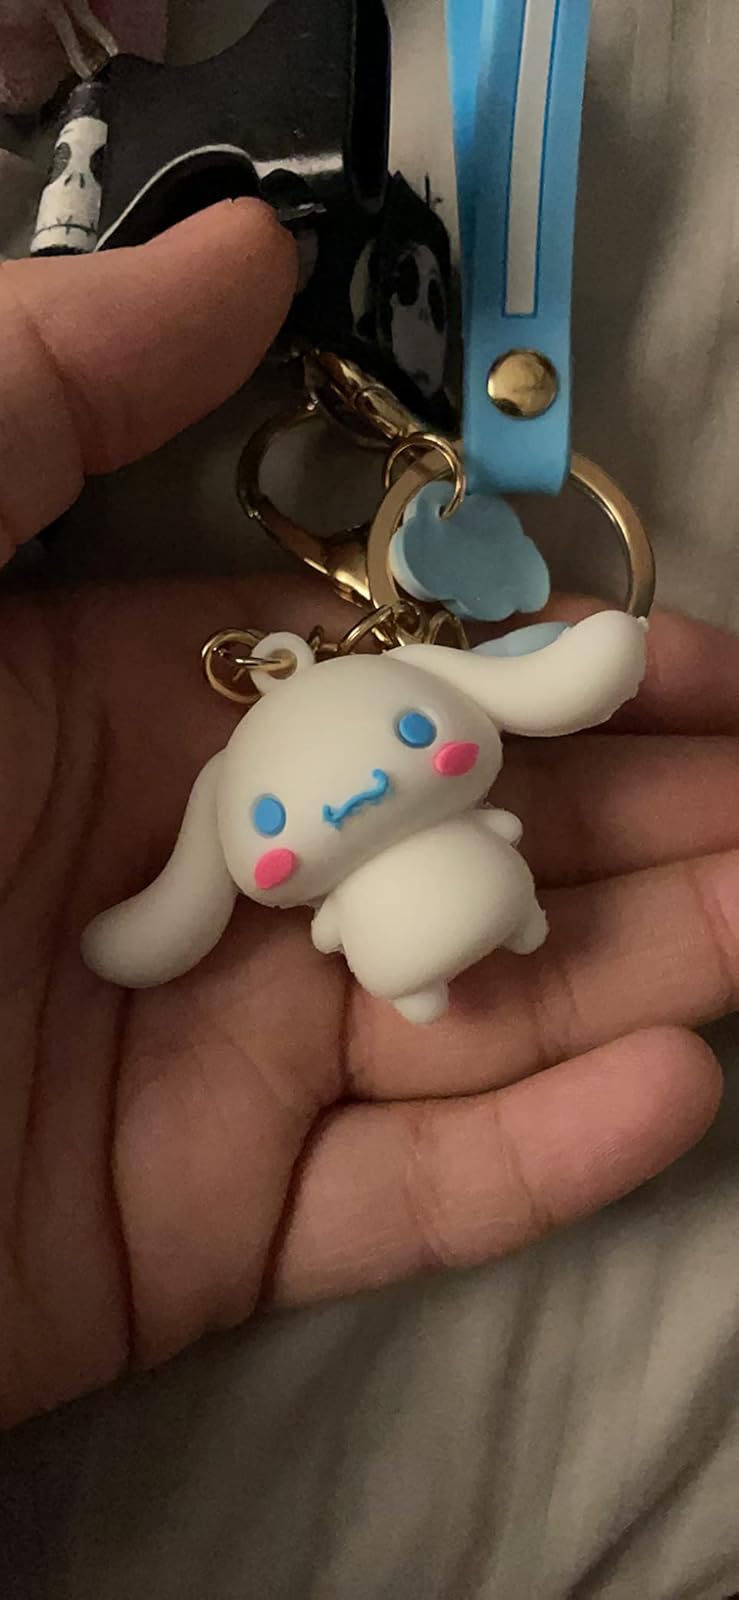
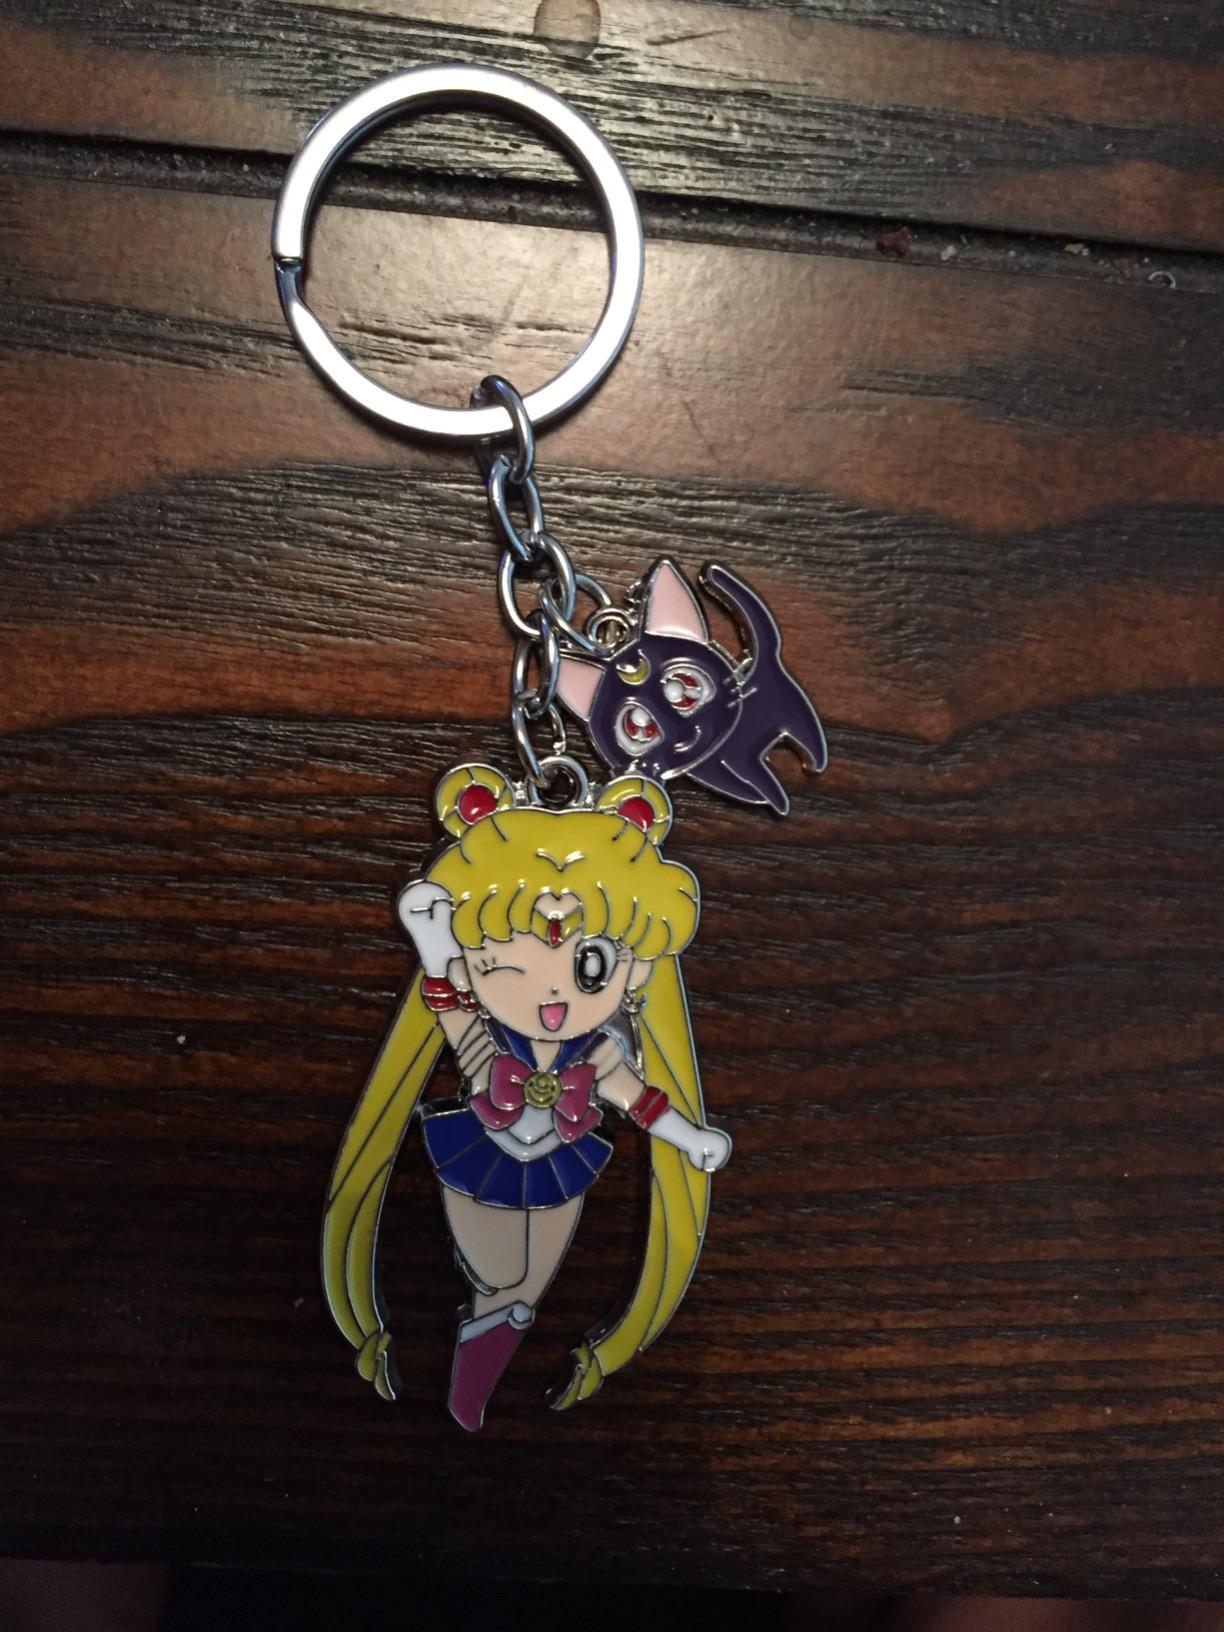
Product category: accessories_keychain
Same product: no